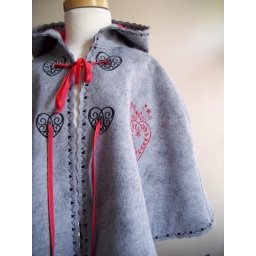
Handmade custom personalized cape for flower girls in wedding party.